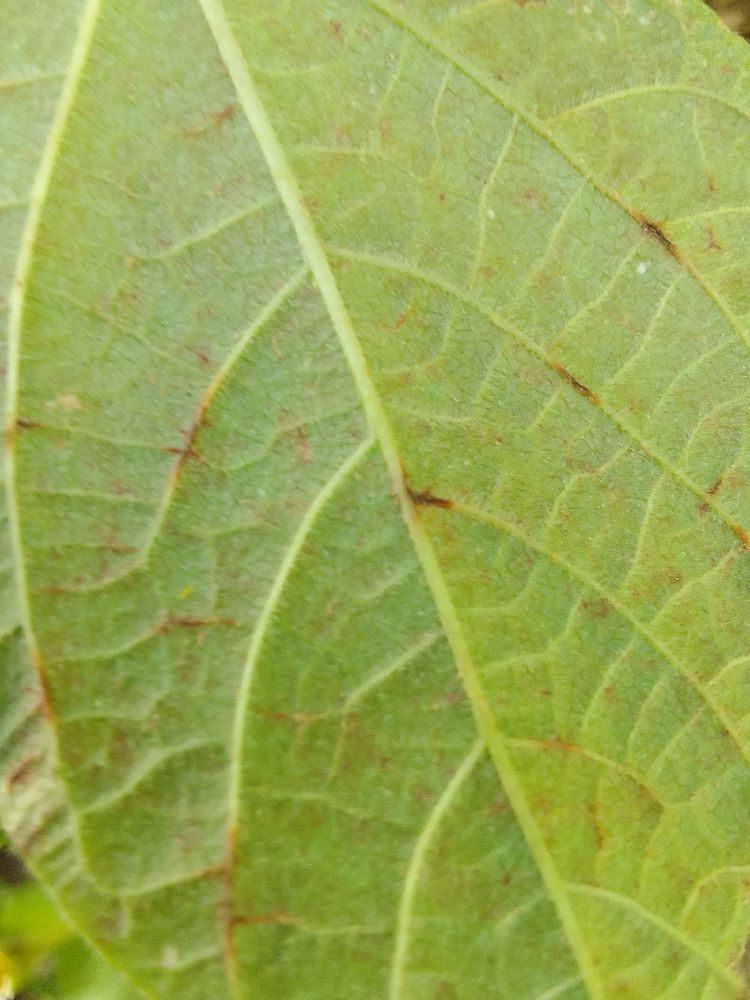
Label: anthracnose